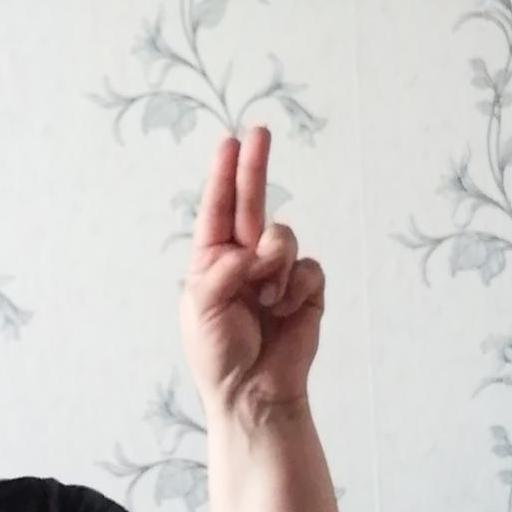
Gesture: two_up